Pittsburgh Panthers football

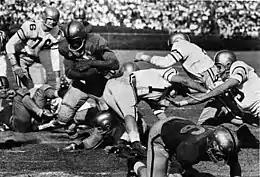
Bobby Grier in the 1956 Sugar Bowl

Pitt football has been involved in several notable first-time occurrences in the history of college football, including: